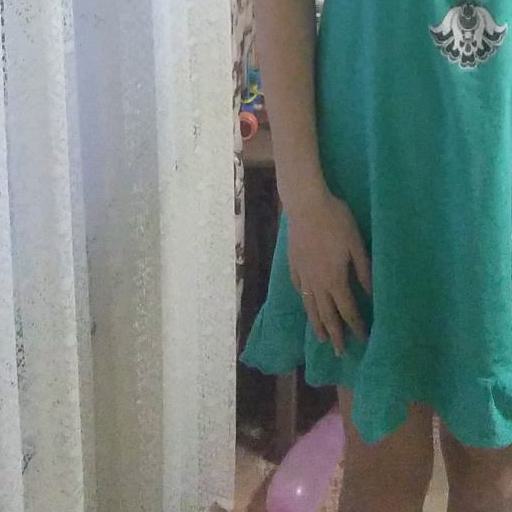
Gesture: no_gesture